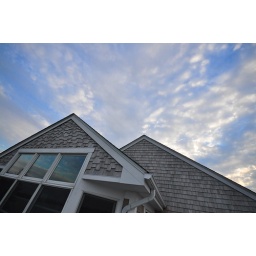
The roof of our rental house in Charlestown, RI.